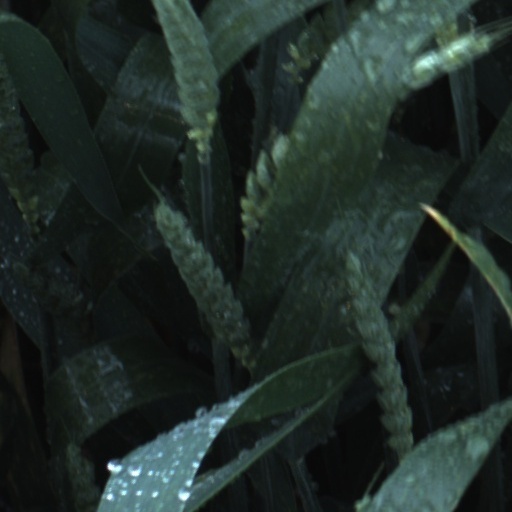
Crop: wheat